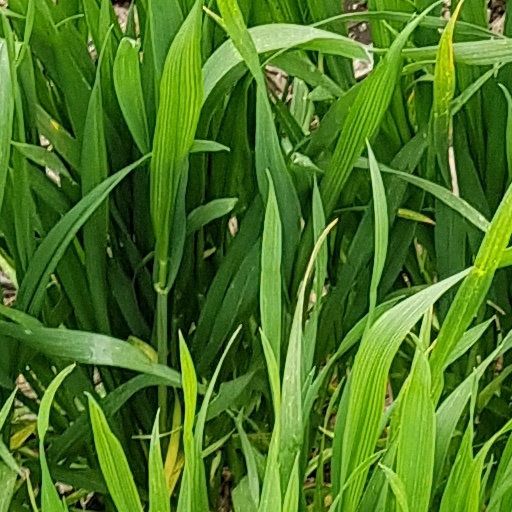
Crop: wheat